Yakuza (franchise)

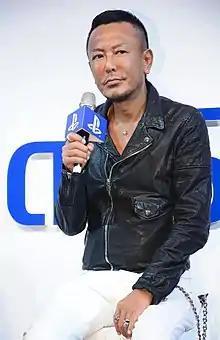
Toshihiro Nagoshi, who initially conceived the series

The series originated from creator Toshihiro Nagoshi's desire to design a game that would tell the way of life of the yakuza. Nagoshi initially struggled to greenlight the project. Portrayals of the Japanese underworld were common in manga and movies, but not in video games. Toshihiro Nagoshi brought his story for "Yakuza" to scenario supervisor Hase Seishu two years before the game started development. Seishu had been a video game player since the days of "Space Invaders", but over the past four or five years he had lost interest, as he was less concerned with 3D visuals and gameplay than he was with story. "Yakuza", however, caught his attention, and he decided to accept the project even though it came at the busiest point of his professional writing career. Masayoshi Yokoyama was the writer of the development team at Sega and worked under Seishu's guidance for the first two games of the franchise.